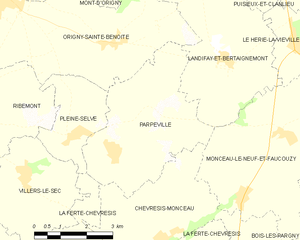
Carte des communes françaises: Parpeville